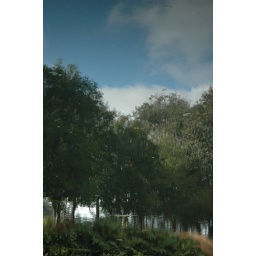
reflection of trees in the lake